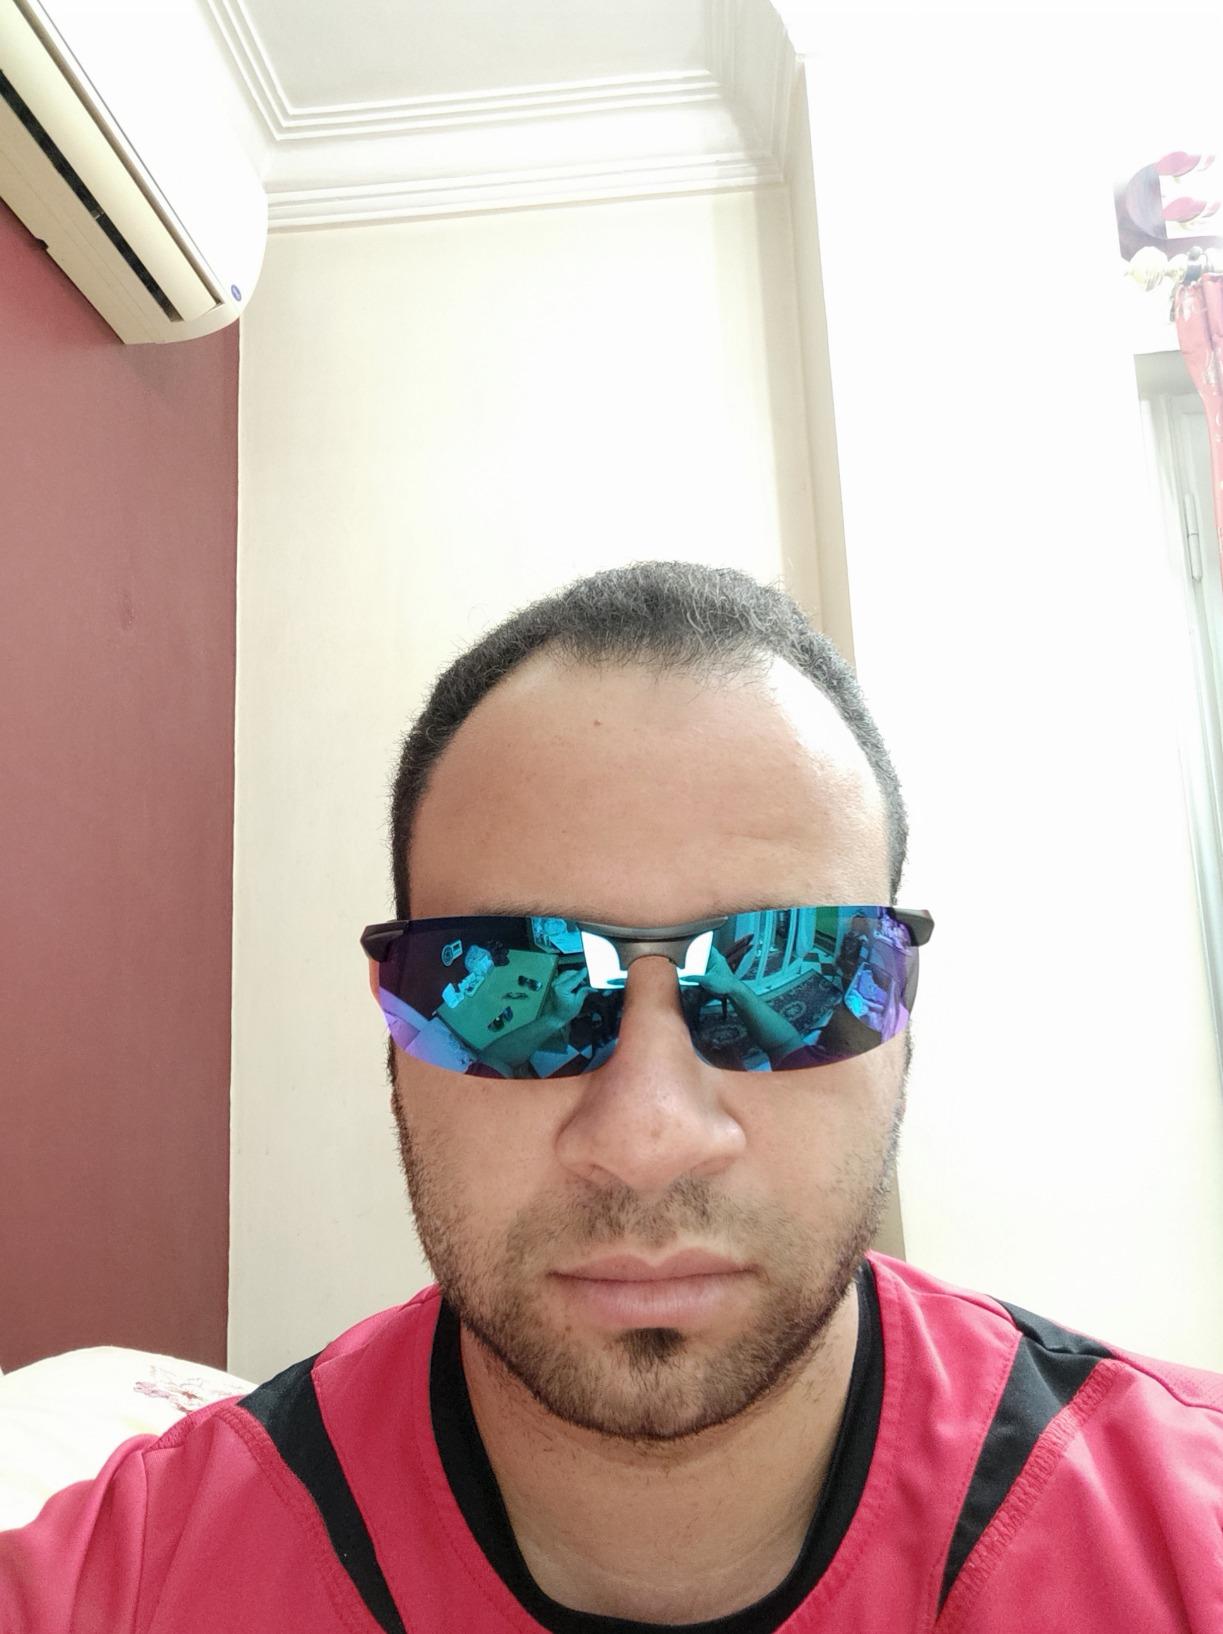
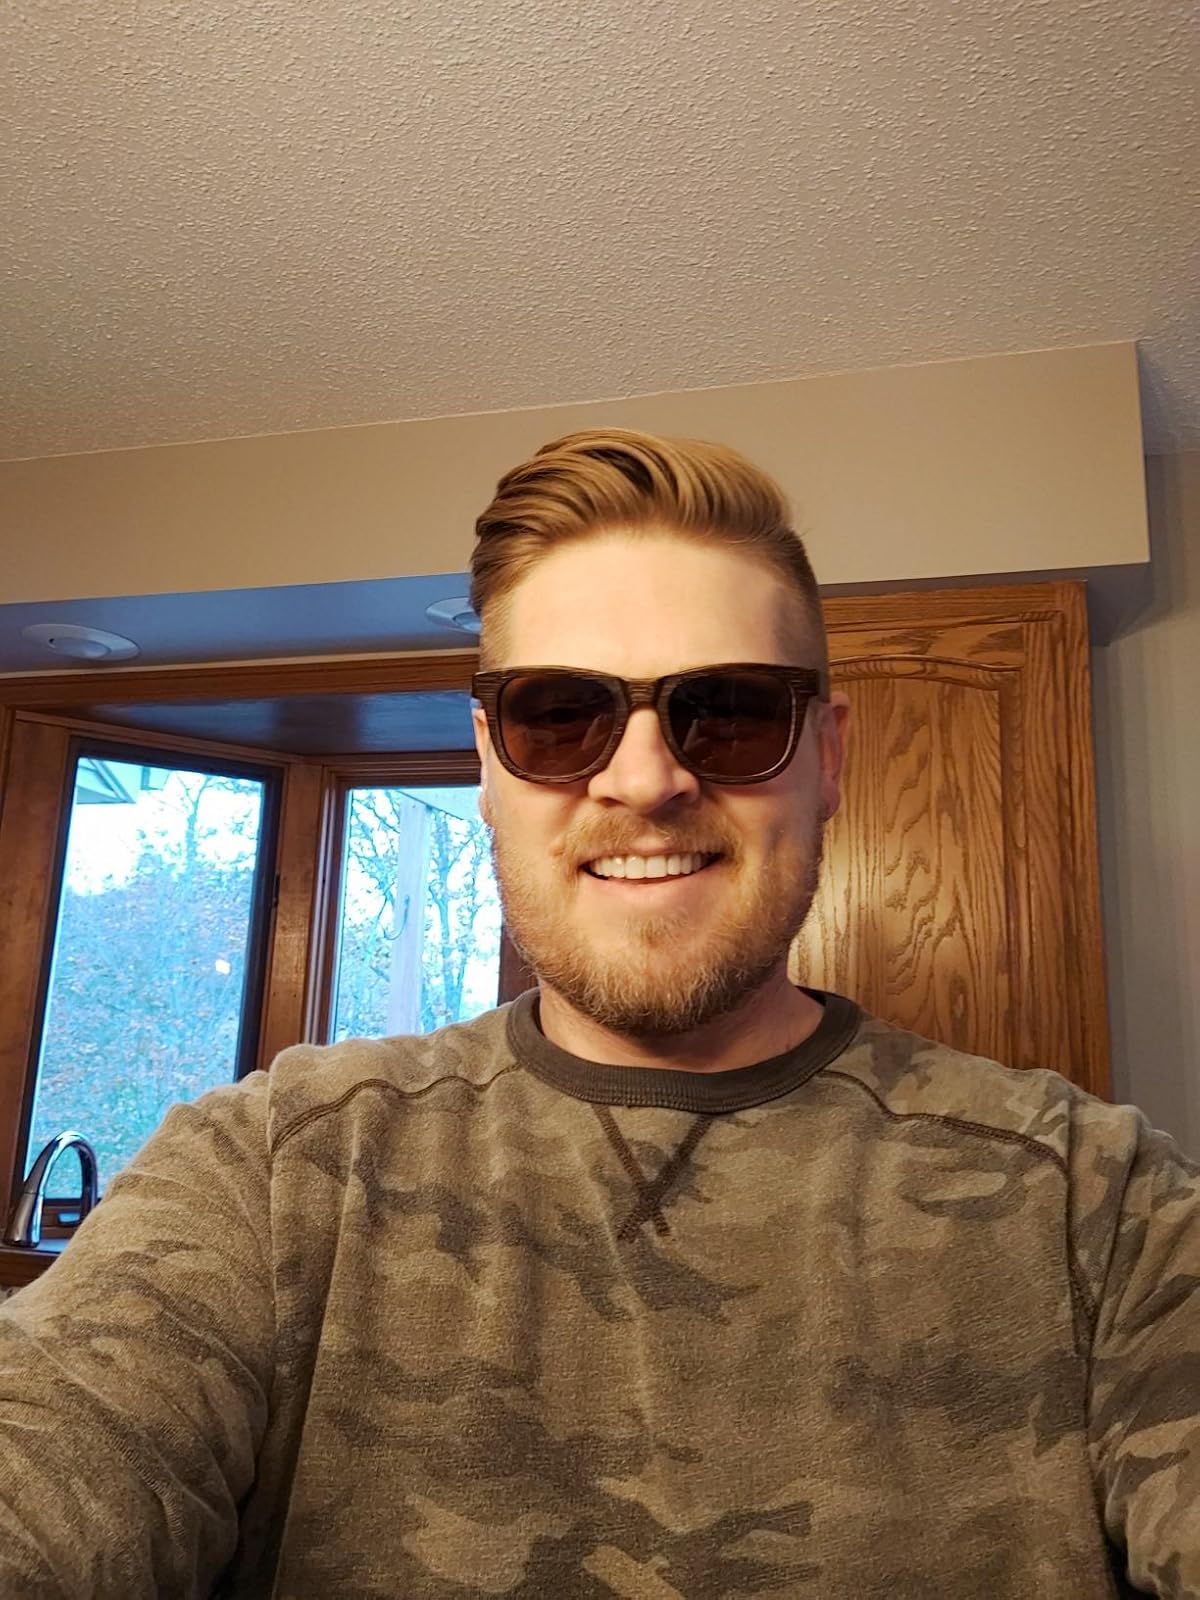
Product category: accessories_sunglasses
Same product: no